Green-veined white

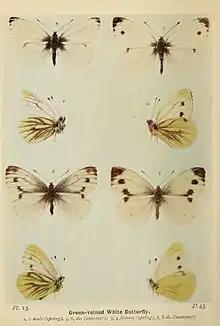
Plate 13 from "The Butterflies of the British Isles" by Richard South

In Great Britain, April, May and June specimens have the veins tinged with grey and rather distinct, but are not so strongly marked with black as those belonging to the second flight, which occurs in late July and throughout August. This seasonal variation, as it is called, is also most clearly exhibited on the underside. In the May and June butterfly (plate 13, left side) the veins below are greenish grey, and those of the hindwings are broadly bordered also with this colour. In the bulk of the July and August specimens (plate 13, right side) only the nervures are shaded with greenish grey, and the nervures are only faintly, or not at all, marked with this colour. Now and then a specimen of the first brood may assume the characters properly belonging to the specimens of the second brood; and, on the other hand, a butterfly of the second brood may closely resemble one of the first brood. As a rule, however, the seasonal differences referred to are fairly constant. By rearing this species from the egg it has been ascertained that part (sometimes the smaller) of a brood from eggs laid in June attains the butterfly stage the same year, and the other part remains in the chrysalis until the following spring, the butterflies in each set being of the form proper to the time of emergence.